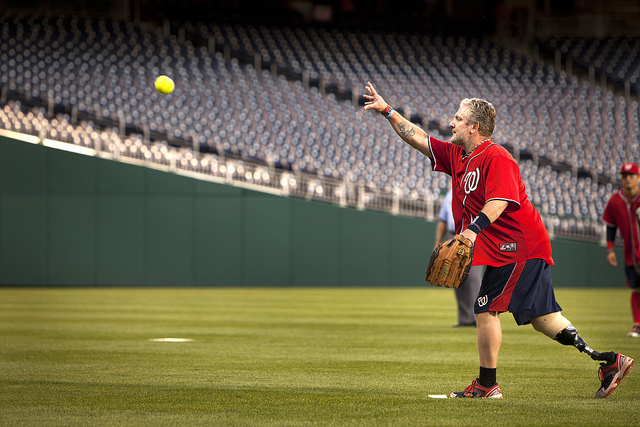
một cầu thủ ném bóng đang giơ tay ra và nhìn theo quả bóng